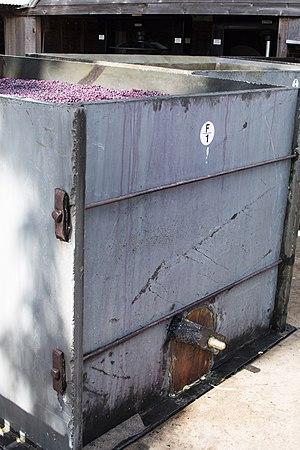
Cuve en ardoise, Australie.
Une cuve est un récipient destiné à la fabrication et au stockage de produits liquides. Elle peut être de forme cylindrique ou parallélépipédique. Elle comporte des ouvertures destinées au remplissage, à la vidange, au nettoyage et à la mise en place d'opérations de fabrication.